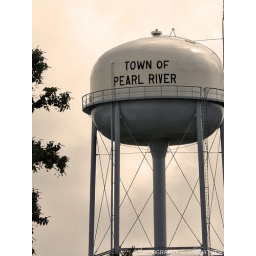
water tower in our town